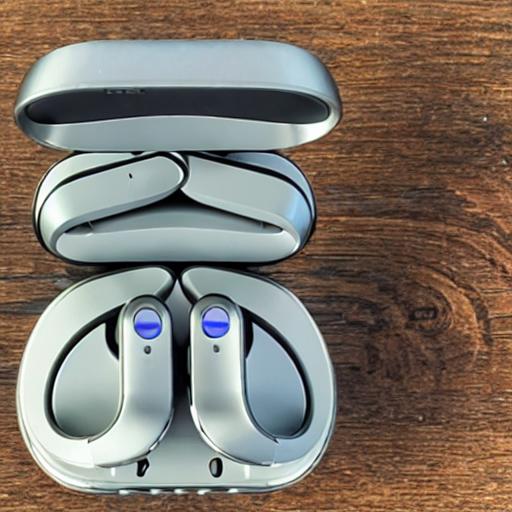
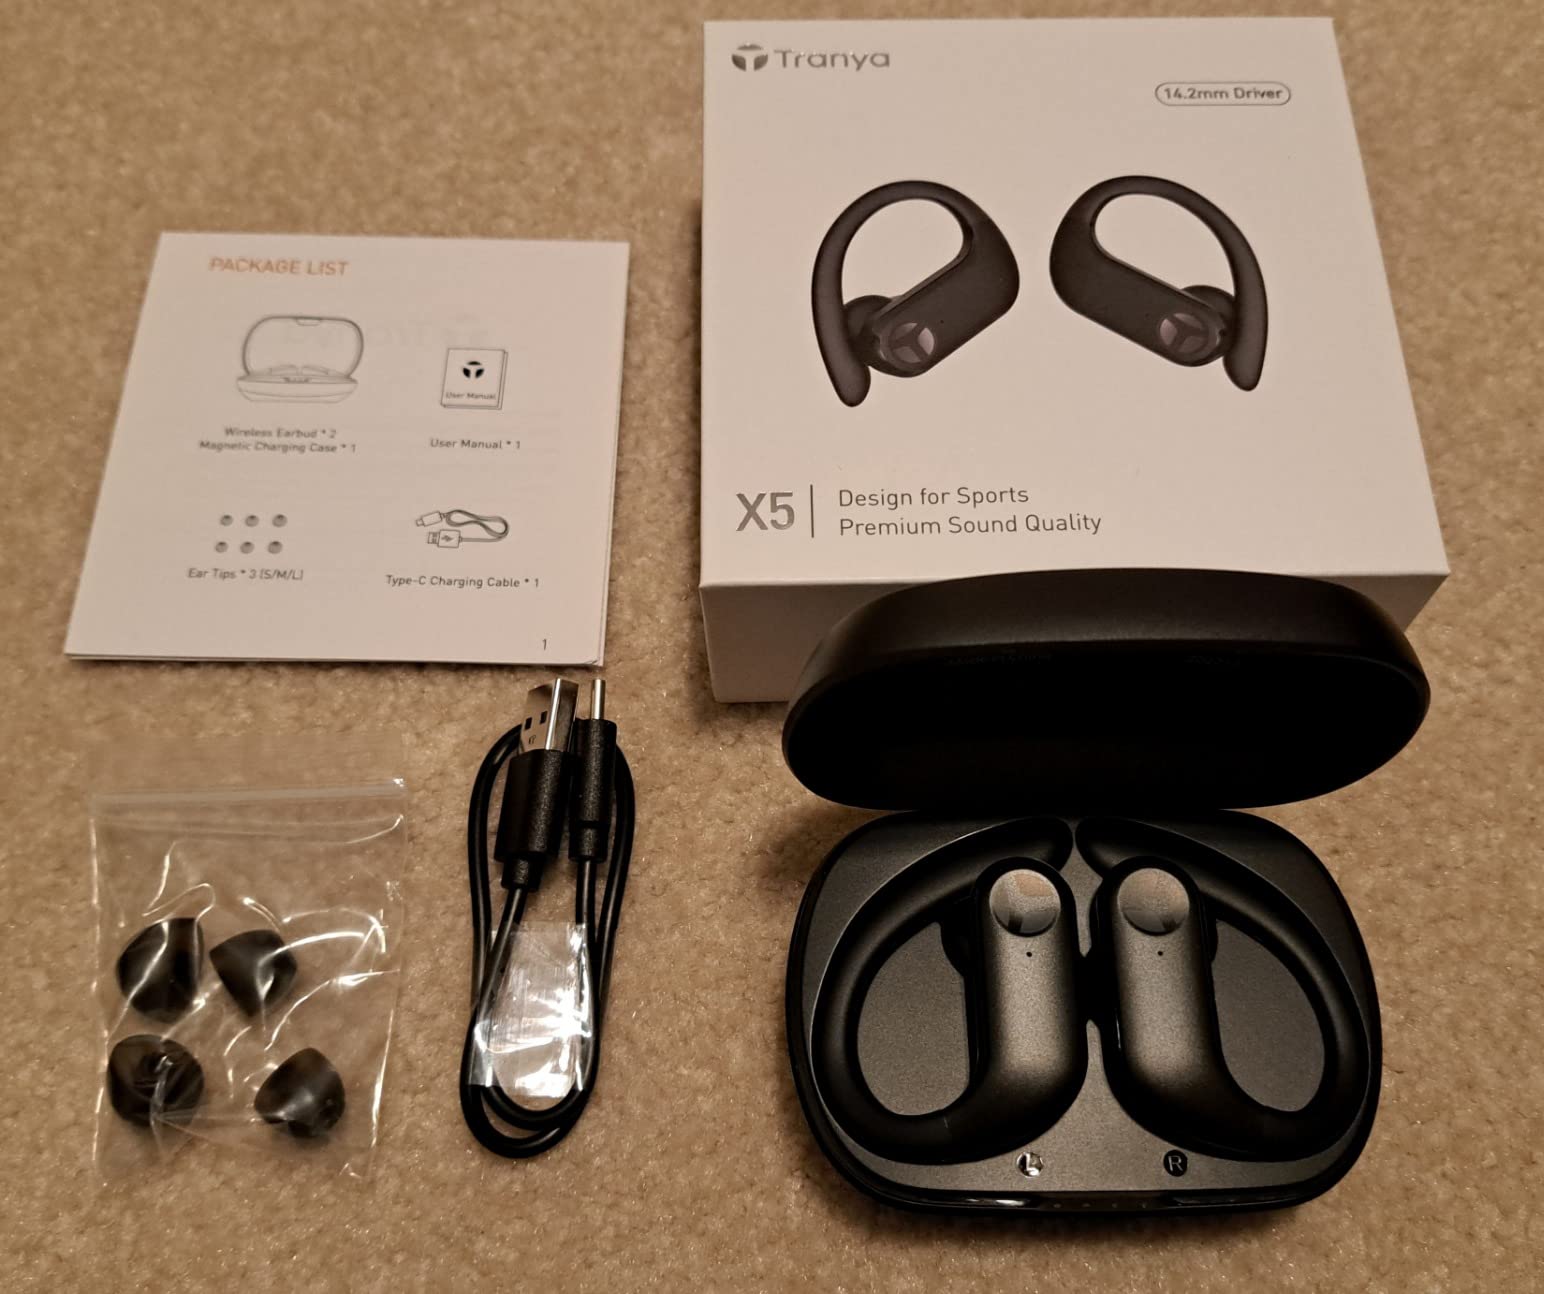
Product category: earbuds
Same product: no